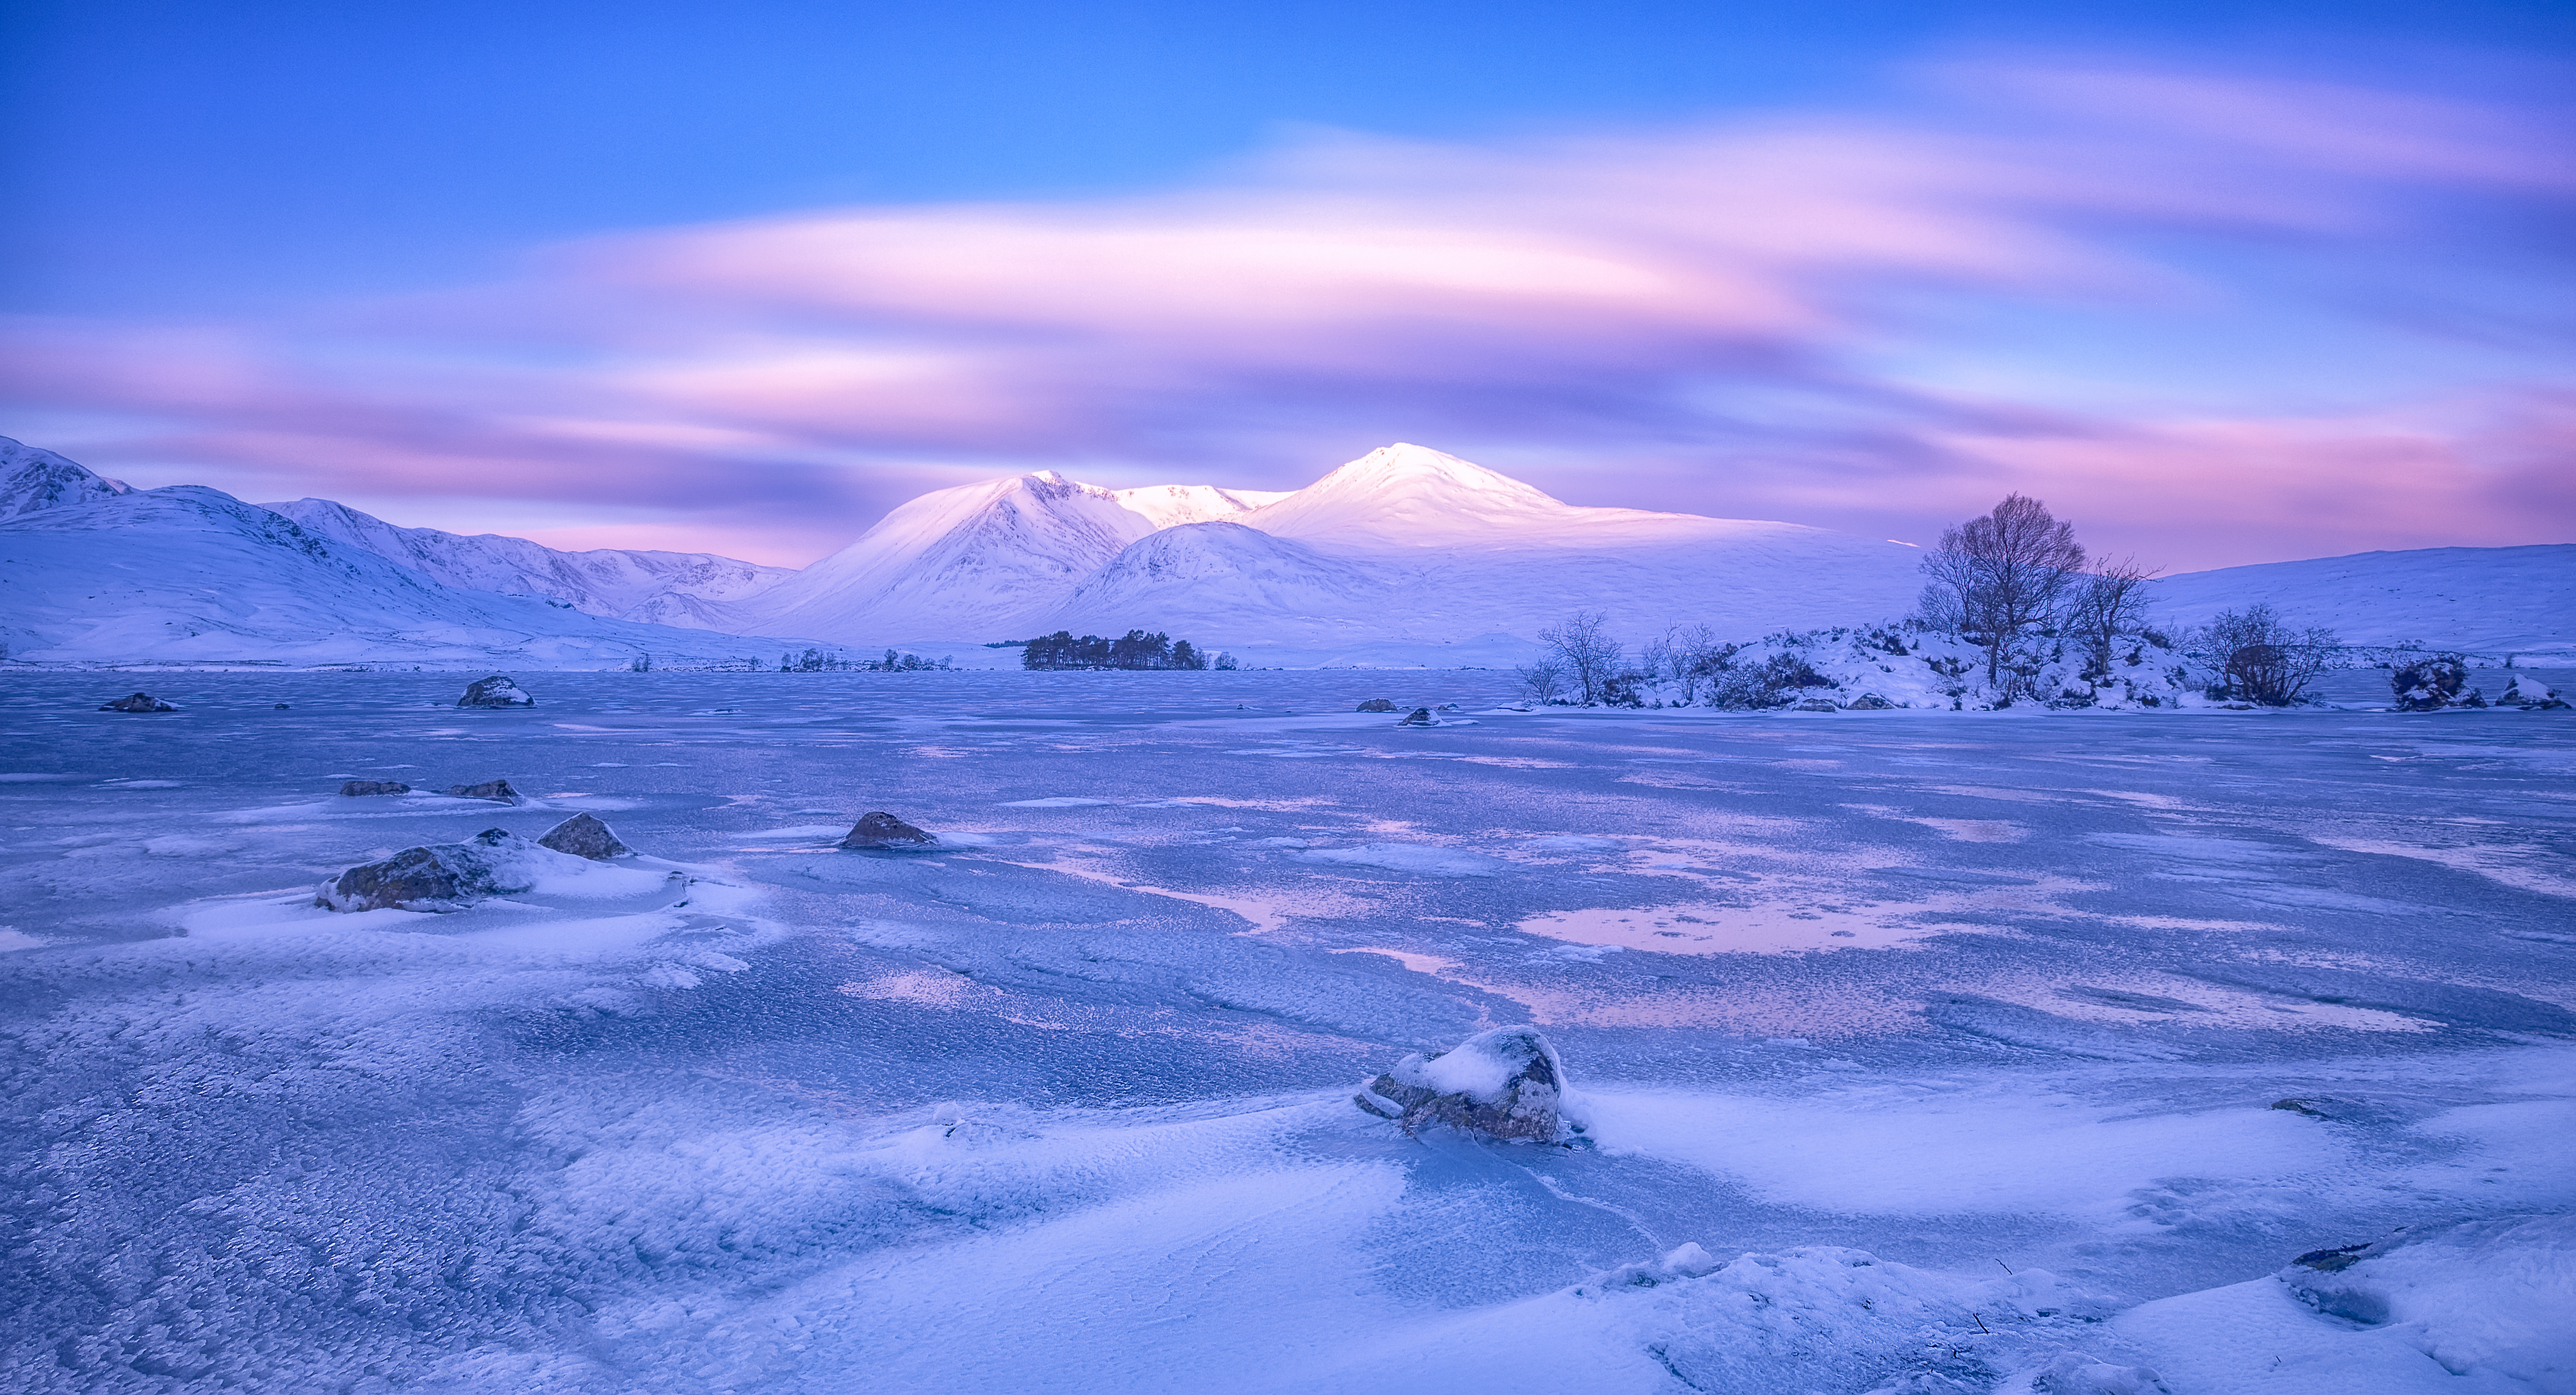
landscape, mountain, snow, winter, cloud, sky, sunrise, morning, dawn, mountain range, dusk, ice, weather, arctic, season, plateau, longexposure, scotland, loch, highlands, westhighlands, blackmountmountains, blackmount, lochannahachlaise, rannochmoor, tundra, freezing, arctic ocean, geographical feature, mountainous landforms